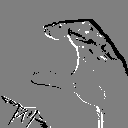
ASL letter: c